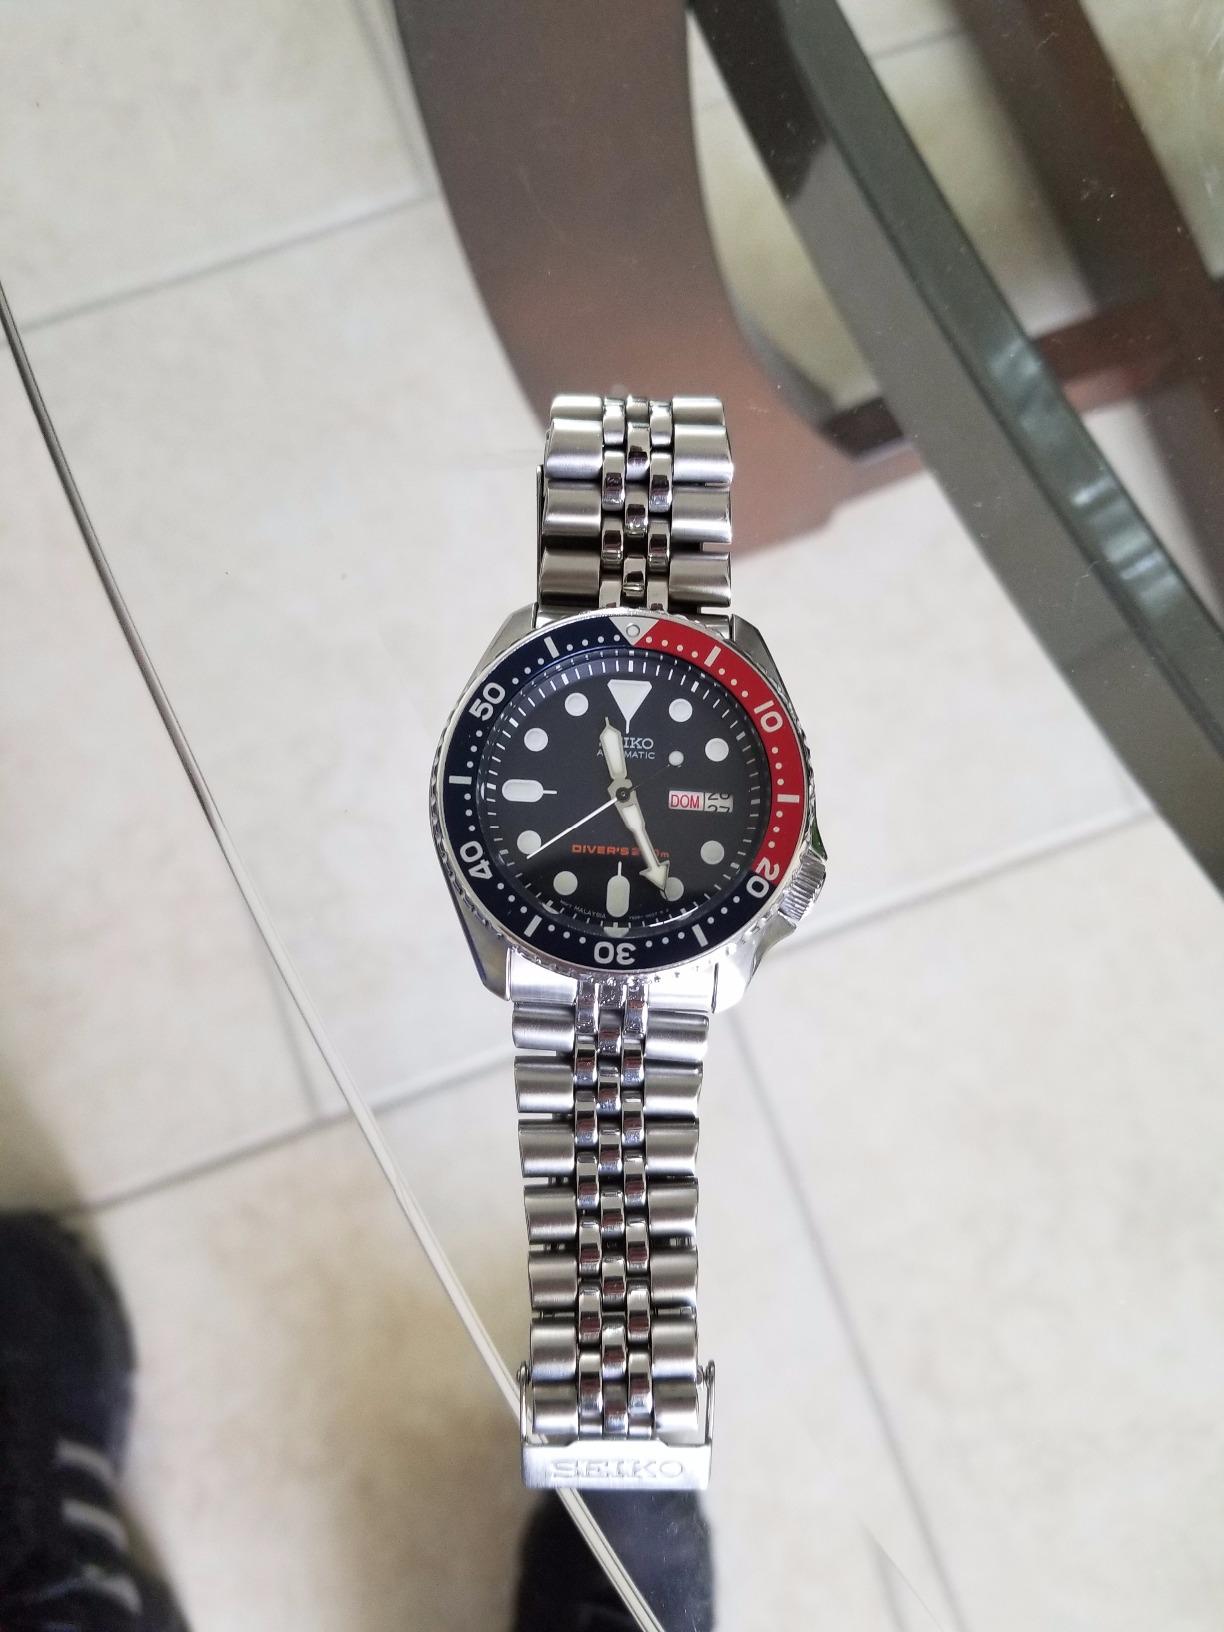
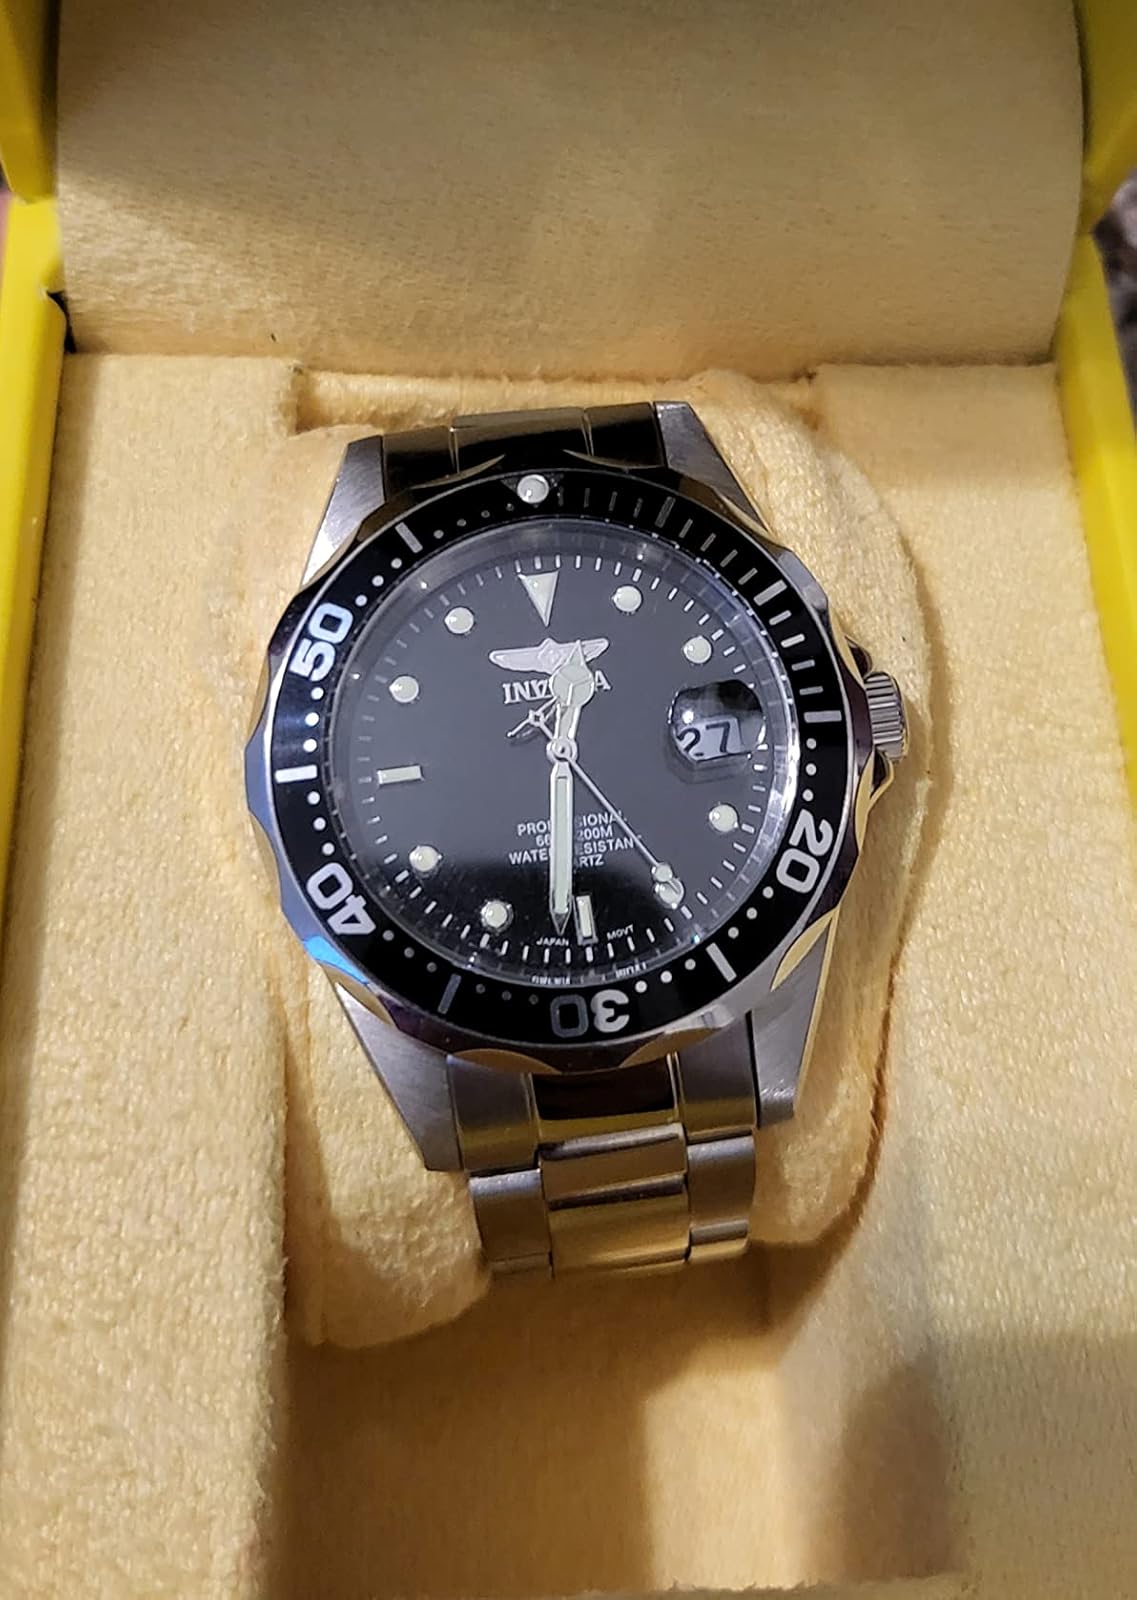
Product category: accessories_watch
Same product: no